Presumed Innocent (novel)

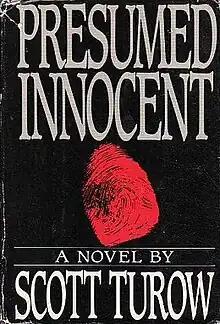
First edition

Presumed Innocent, published in August 1987, is a legal thriller novel by American writer Scott Turow. His first novel, it is about a prosecutor charged with the murder of his colleague, Carolyn Polhemus. It is told in a first person point of view by the accused, Rožat "Rusty" Sabich. A motion picture adaptation starring Harrison Ford was released in 1990. A second adaptation for Apple TV+ starring Jake Gyllenhaal was released in 2024.